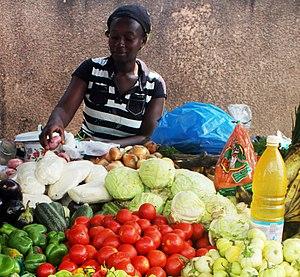
Étable d'une épicerie de quartier, tenue par une femme à Abidjan This is an image of ""African people at work"" from Ivory Coast"